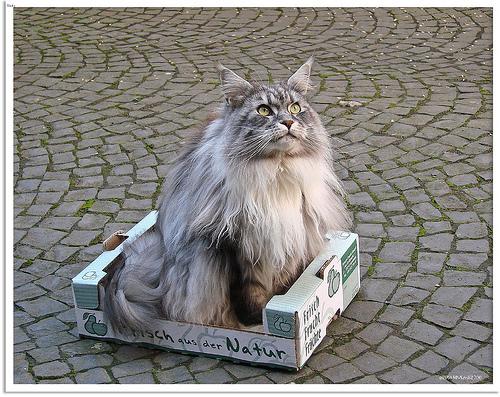
Breed: Maine Coon